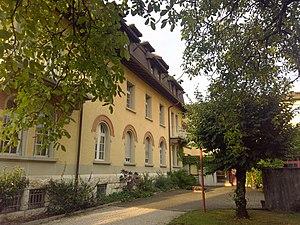
Couvent Saint-Hyacinthe, Fribourg